NHL 96

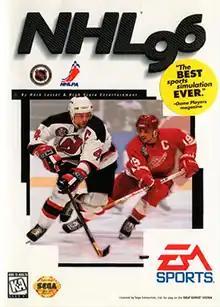
Cover art featuring Scott Stevens and Steve Yzerman

NHL 96 is a 1995 sports video game developed by EA Tiburon for the SNES, High Score Productions for the Sega Genesis, EA Canada for DOS, and Probe Entertainment for the Game Boy. EA Sports published all versions of the game except the Game Boy version, which was published by THQ. The game is based on the sport of ice hockey and puts the player in control of a hockey team in modes of play such as exhibitions, seasons and playoffs. It is the fifth installment in the "NHL" game series.